Vanessa Van Cartier

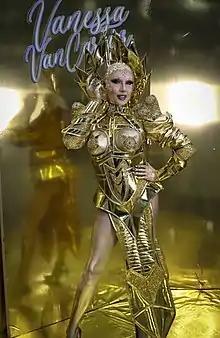
Vanessa Van Cartier at RuPaul's DragCon LA, 2022

Vanessa Crokaert (born 3 December 1979) better known by the stage name Vanessa Van Cartier is a Belgian-Dutch drag queen based in Rotterdam, The Netherlands. She is best known for winning the second season of "Drag Race Holland". She became the franchise's third trans woman to win. Previously, she was named Miss Continental 2019 and reigned until 2021. She is the first Miss Continental winner to win a "Drag Race" season.